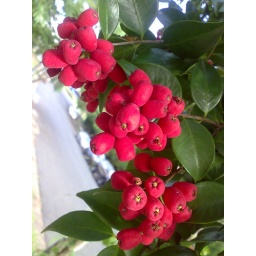
Mini lilly pilly berries fruiting on the tree right by the road outside where we lived in Brisbane.